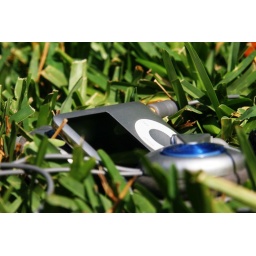
lying in the grass under the blue sky listenin' to some tunes..